Wicklow Mountains

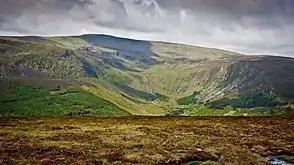
Lugnaquilla, Wicklow's highest mountain

The Wicklow Mountains are the largest area of continuous high ground in Ireland, having an unbroken area of over above . They occupy the centre of County Wicklow and extend into Counties Dublin, Carlow and Wexford. The general direction of the mountain ranges is from north-east to south-west. They are formed into several distinct groups: that of Kippure in the north, on the boundary of Dublin and Wicklow; Djouce, Tonelagee, Camaderry and Lugnaquilla in the centre; Church Mountain and Keadeen Mountain in the west; and Croghan Kinsella to the south. To the east, separated from the rest of the range by the Vartry Plateau, is the group comprising the Great Sugar Loaf, Little Sugar Loaf and Bray Head.